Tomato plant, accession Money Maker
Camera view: bottom (45 deg); turntable rotation: 150 degrees
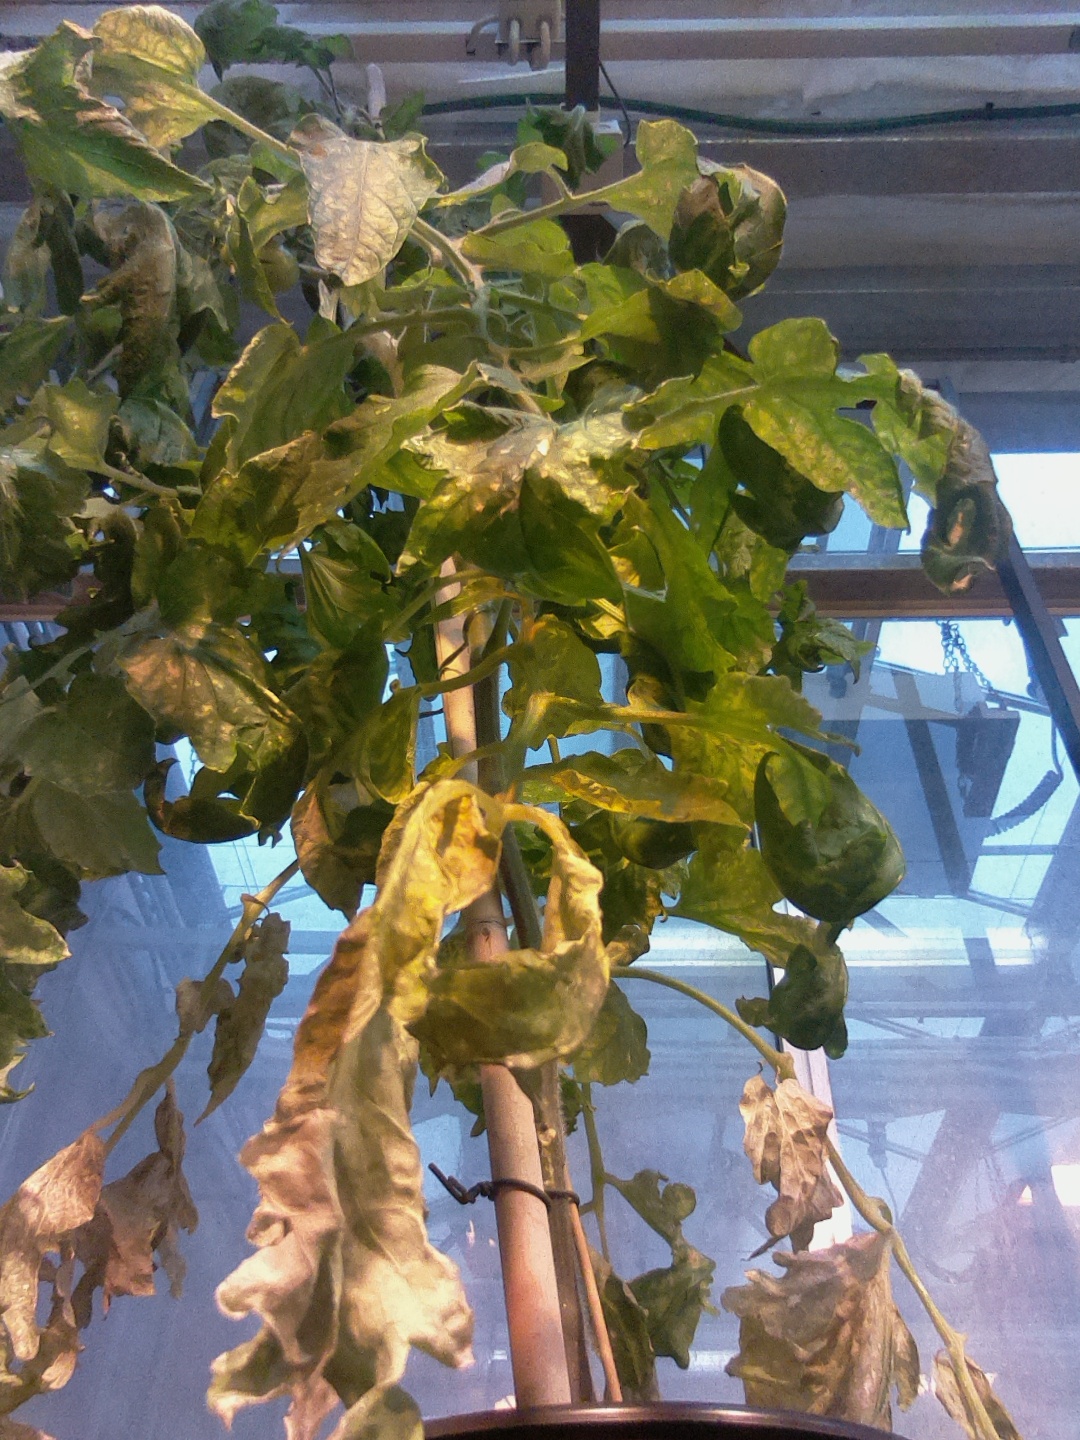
BBCH growth stage 71: 10%-20% of final fruit size